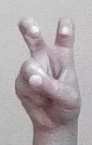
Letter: toot